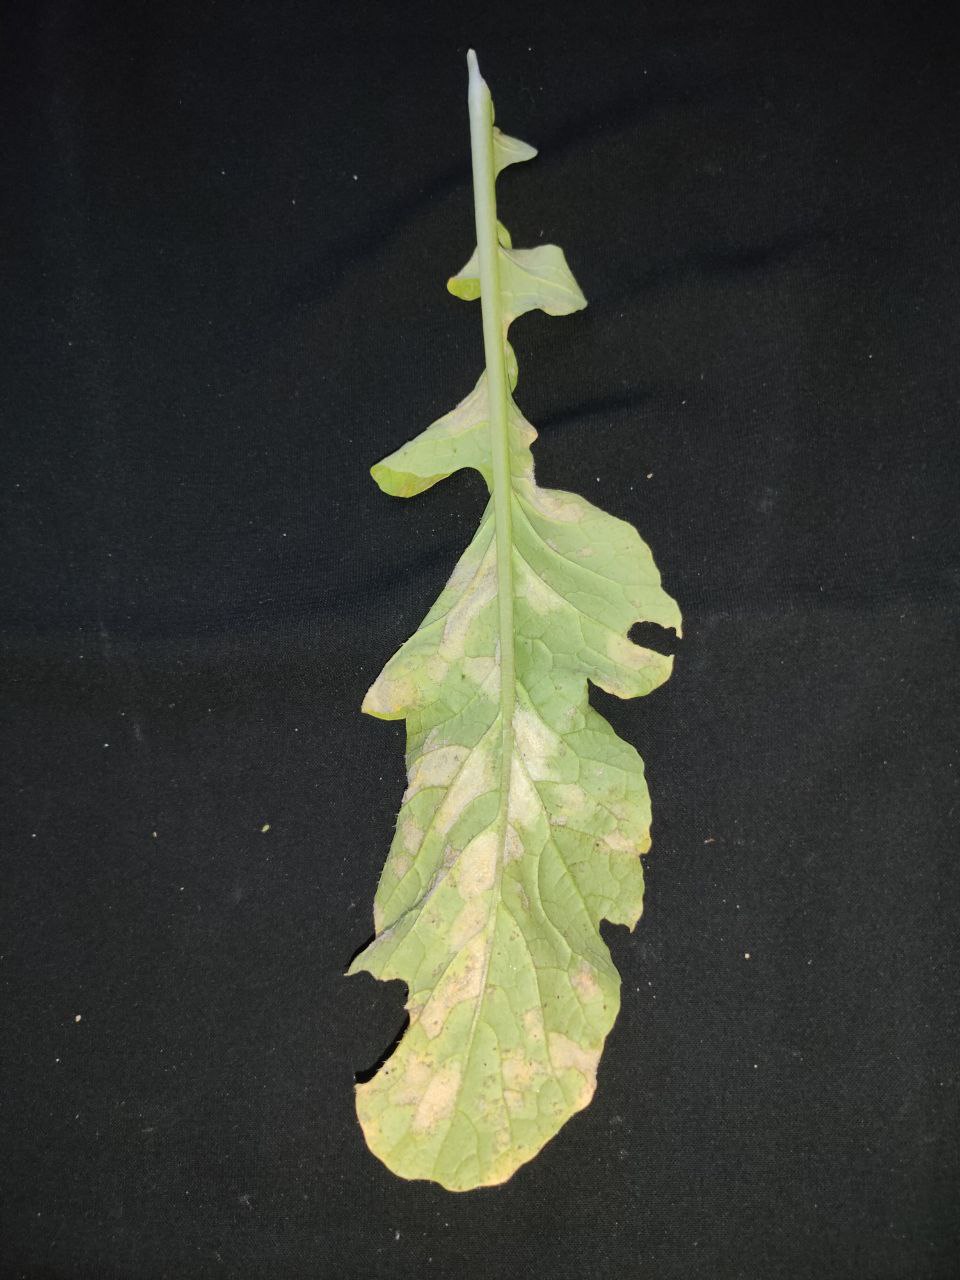
Label: Mosaic virus